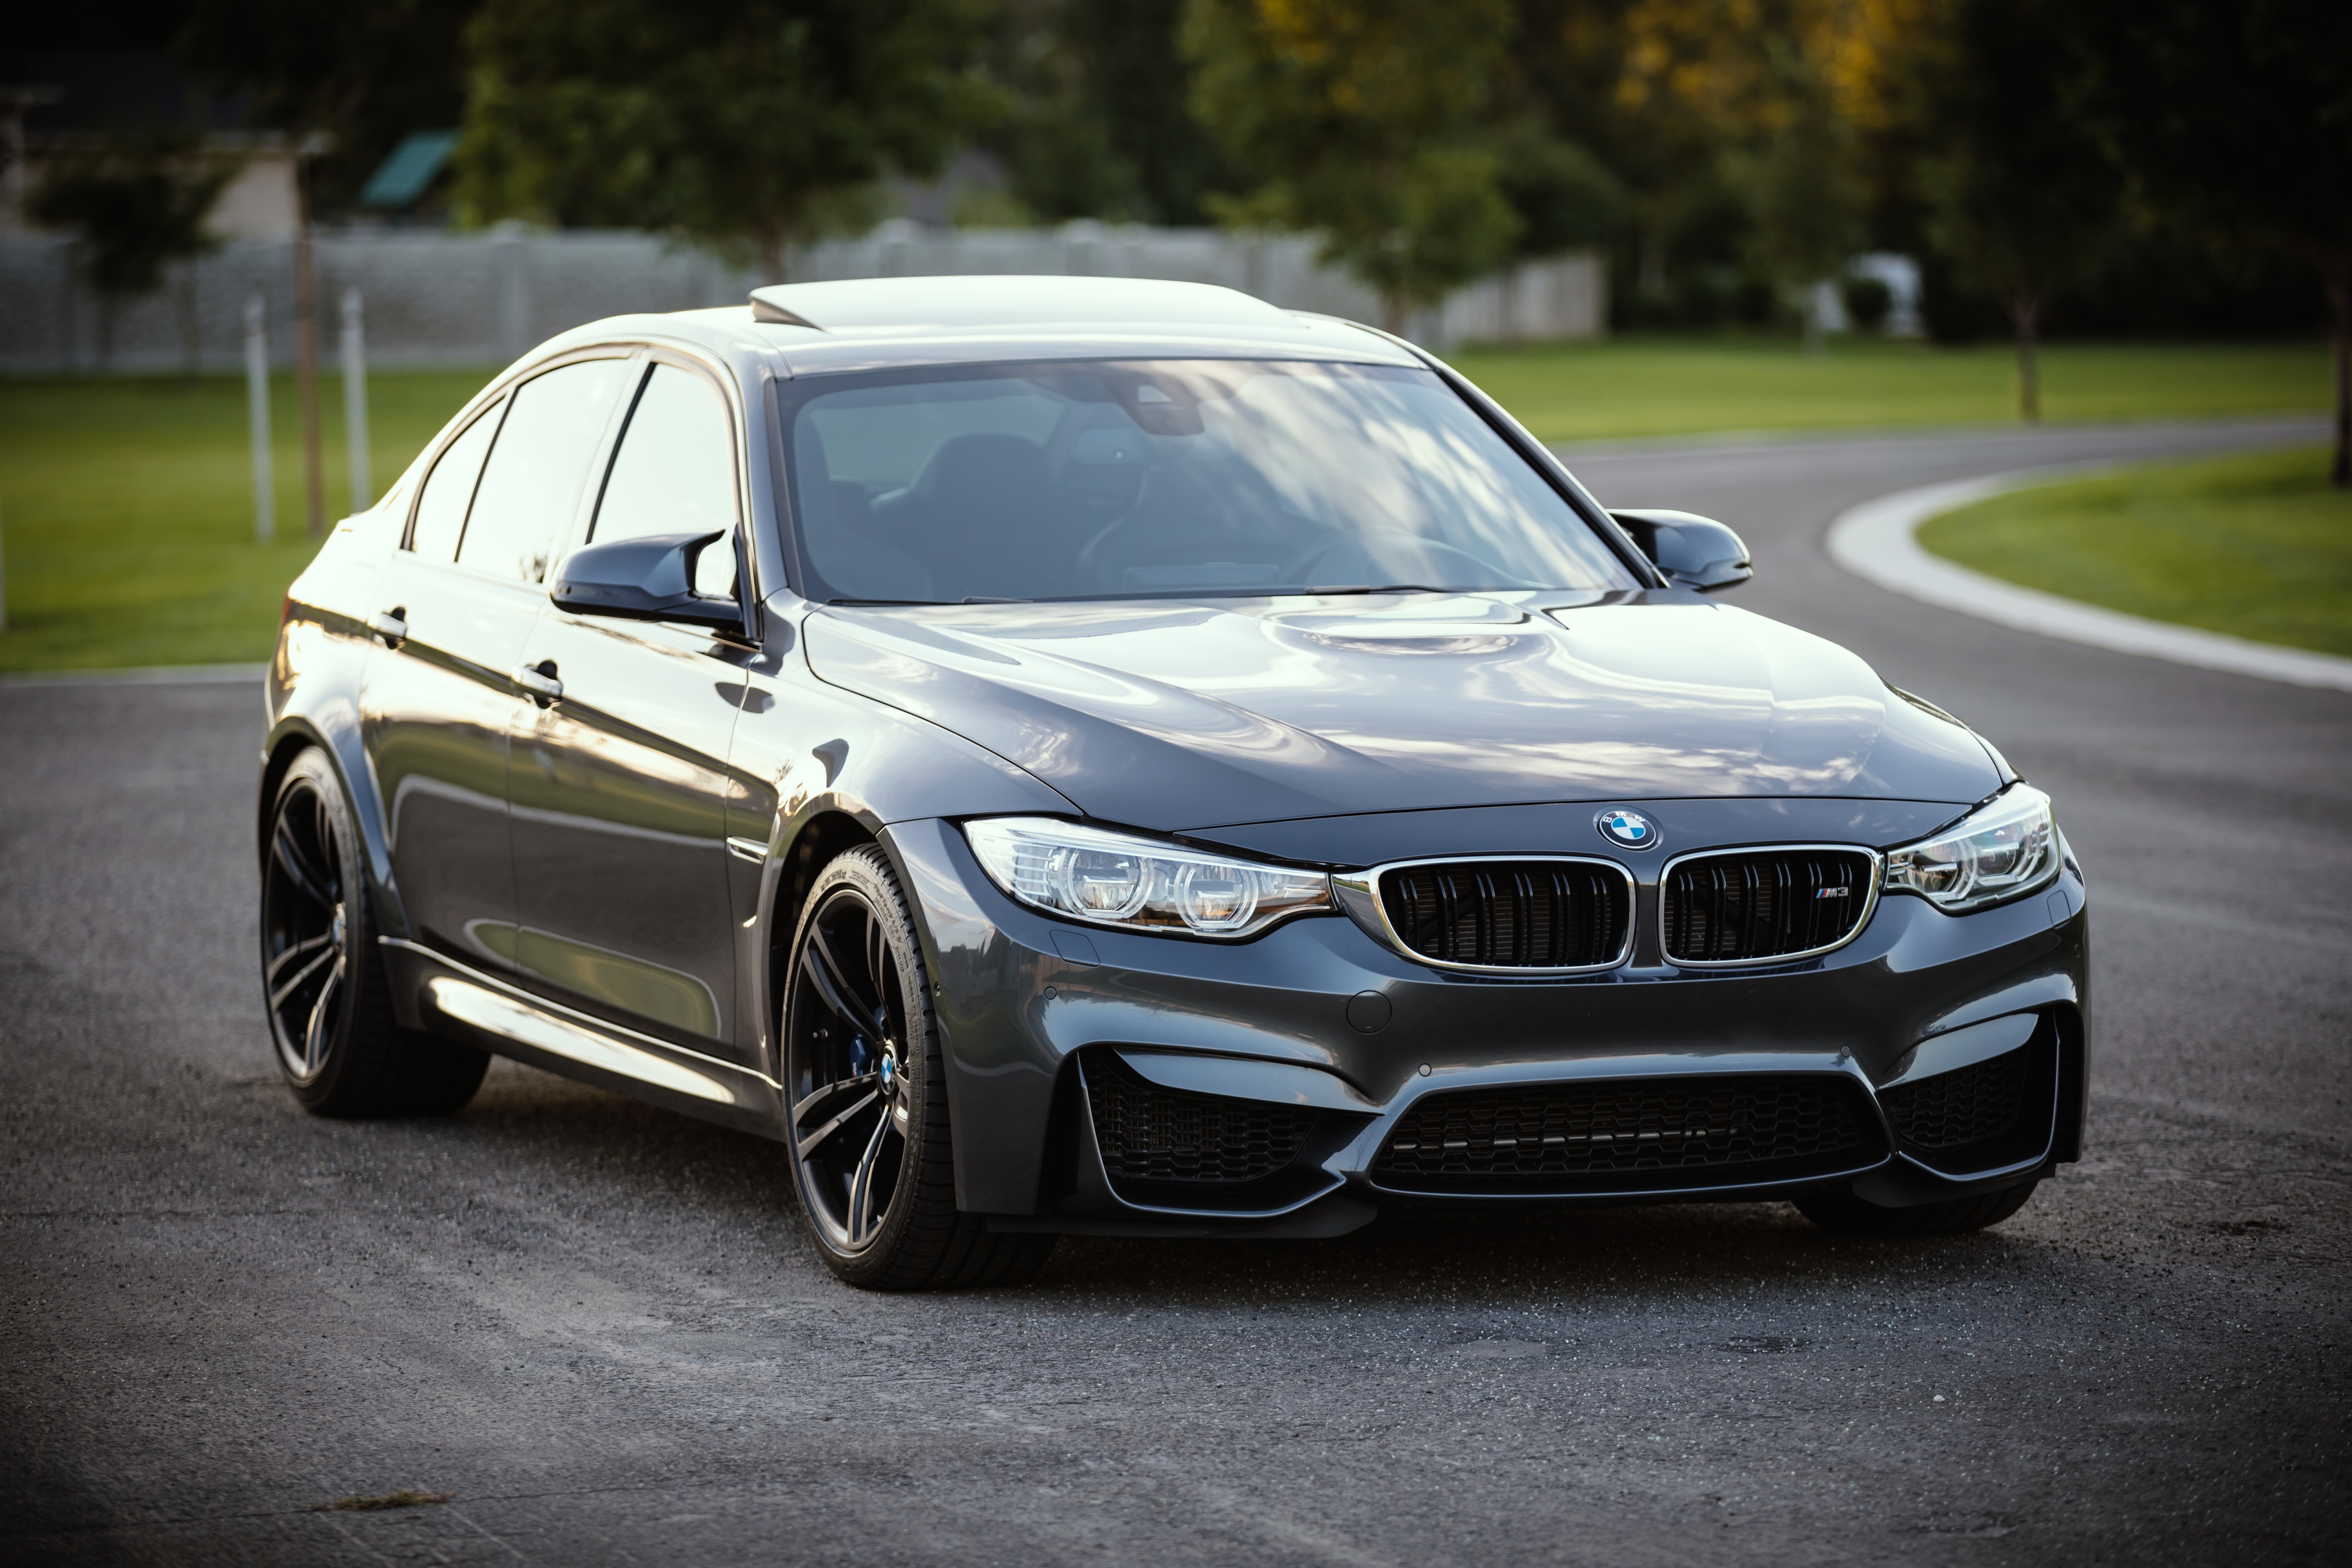
car, wheel, vehicle, sports car, bumper, rim, sedan, bmw, coupe, land vehicle, automobile make, automotive exterior, automotive design, luxury vehicle, performance car, executive car, bmw 3 series e90, sports sedan, bmw 3 series f30, personal luxury car, bmw 3 series gran turismo